Moog synthesizer

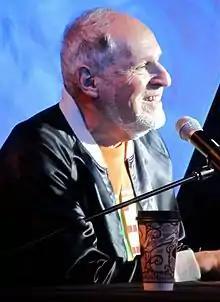

In 1964, Moog and Deutsch demonstrated the synthesizer at the electronic music studio at the University of Toronto. After the presentation impressed the composers, Moog was invited by the Audio Engineering Society to present at their annual convention in New York City that October. Though he had not planned to sell synthesizers there, some customers placed orders at the show, and the choreographer Alwin Nikolais became the first person to purchase a commercially made Moog synthesizer.